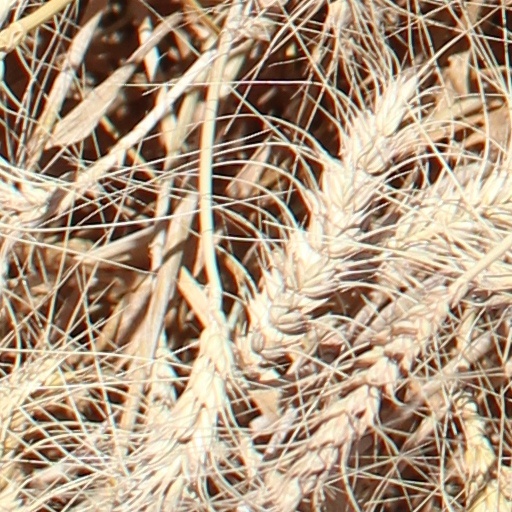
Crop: wheat